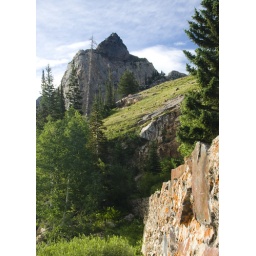
The stone wall in the foreground is an old stone dam.